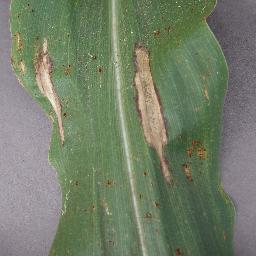
Label: Corn___Northern_Leaf_Blight